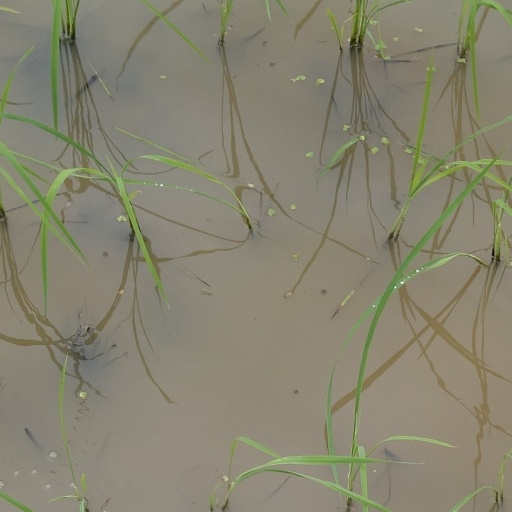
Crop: rice